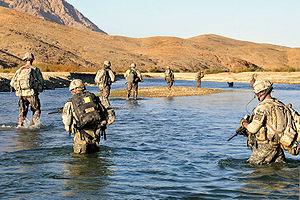
L'Arghandab est une rivière d'Afghanistan de plus ou moins 400 kilomètres de long qui coule dans les provinces de Ghazni, Kandahar, Zâbol et Helmand. Il est le principal affluent de l'Helmand, et longe la grande ville de Kandahar.